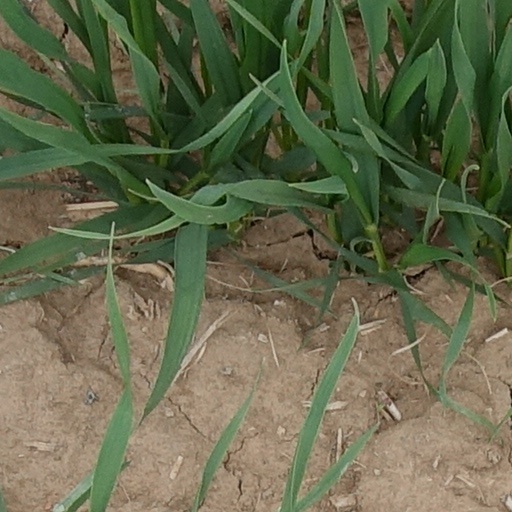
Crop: wheat